Woodridge (Wheeling, West Virginia)

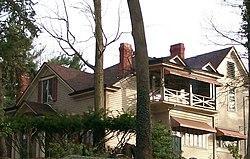
Woodridge, April 2010

Woodridge is a historic home located at Wheeling, Ohio County, West Virginia. It is a - to -story frame house clad in clapboard siding and sits on a foundation of stone and concrete. The original section was built in 1831, with additions made about 1880. It features a centered portico supported by four square columns. Also on the property is a contributing stone wall and pillars. United States Congressman Lewis Steenrod resided at the house from about 1845 to 1862.